Russian Hydrographic Service

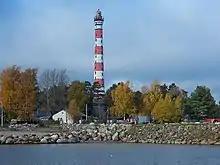
The Osinovetsky Lighthouse near the Neva entrance is one of the tallest lighthouses in the world.

Despite having undergone a number of name changes along its history, the main functions of the Hydrographic Service of the Russian Navy have been quite consistently the following: